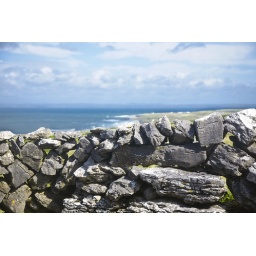
Dry stone wall in County Clare, Ireland. View towards Connemara.